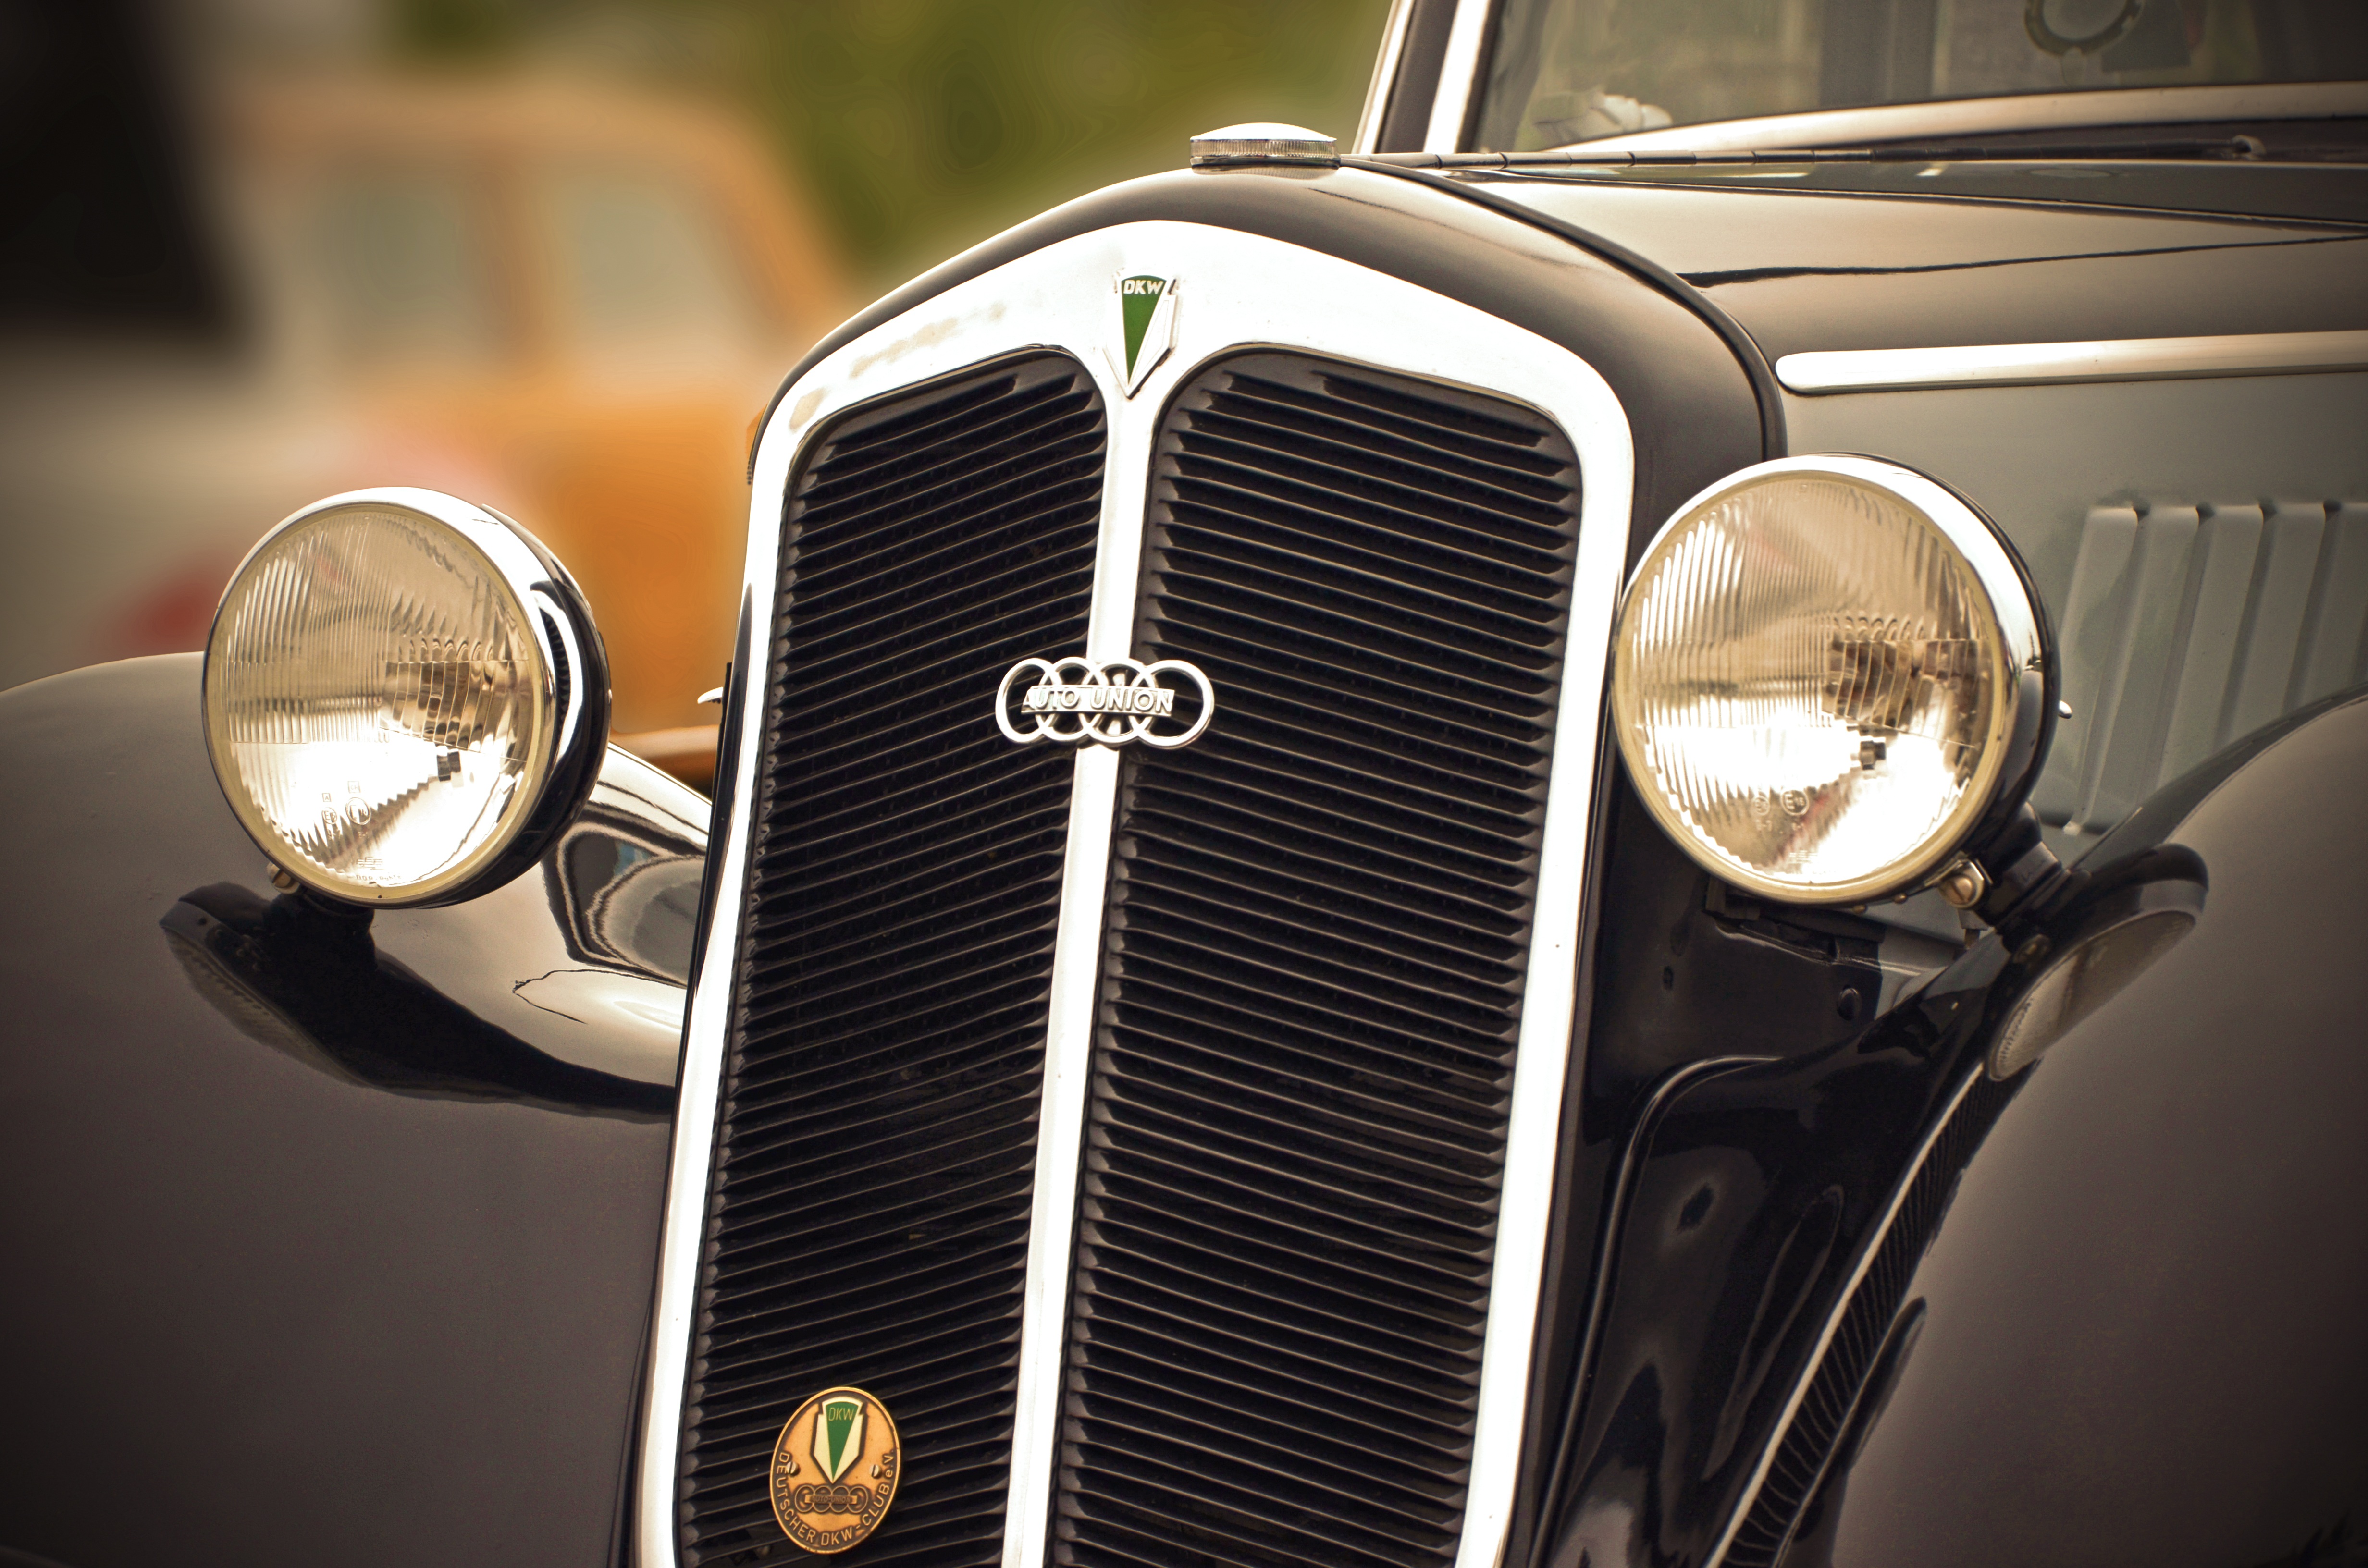
car, retro, old, vehicle, auto, old car, spotlight, automotive, motor vehicle, vintage car, oldtimer, classic, pkw, veteran, antique car, zwickau, audi factory, land vehicle, automobile make, automotive design, luxury vehicle, dkw f7, front wheel drive